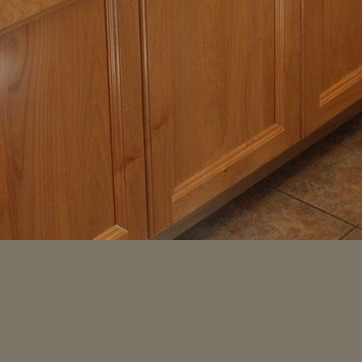
Material: wood